Fray Bentos

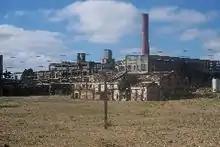
A meatpacking plant in Fray Bentos

In 1899 a company called "Frigorífico Anglo del Uruguay" (often referred to as "Anglo") which originated from Lemco, began making corned beef there, which was sold as "Fray Bentos Corned Beef" in the UK. Fifty years later, the company diversified into soups, meatballs and tinned fruit. During the 1990s the focus shifted to pies and puddings, and the company was taken over by the Campbell Soup Company. In 2006, 'Campbells UK' was acquired by Premier Foods. The "Fray Bentos" brand is now owned in the UK by Baxters, which manufactures the product range in Scotland. The Campbell Soup Company manufactures and sells Fray Bentos-branded steak and kidney pies in Australia.